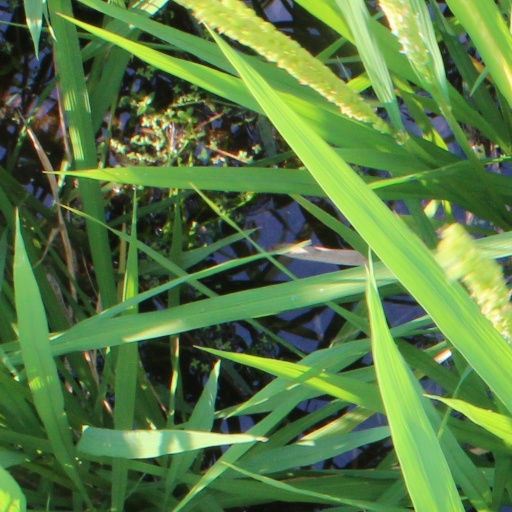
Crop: rice